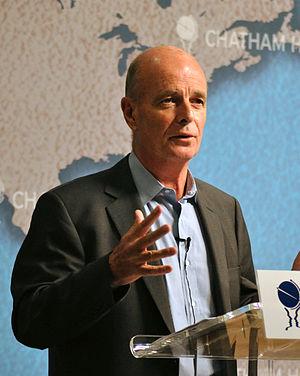
John McLeod Scarlett fut, du 6 mai 2004 à 2009, Directeur général et Commandant en chef du Secret Intelligence Service.